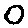
Label: 0